High-occupancy vehicle lane

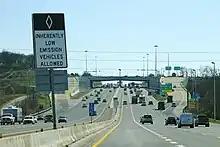
An HOV lane on I-65 in Franklin, Tennessee. The split jersey barriers are designed to allow police to enforce these lanes from the left shoulder.

In Jakarta, HOV 3+ is known as "Three in One" ("Tiga dalam satu") and was first implemented by governor Sutiyoso. HOV 3+ is implemented on weekdays in existing roads of Sisingamangaraja Road (fast and slow lane), Jalan Jenderal Sudirman (fast and slow lane), Jalan M.H. Thamrin (fast and slow lane), Medan Merdeka Barat Road, Majapahit Road, and sections of Jalan Jenderal Gatot Subroto. The policy was originally implemented only between 7:00 am and 10:00 am. Since the introduction of Jakarta's bus rapid transit in December 2003, the policy was extended to 7:00 am – 10:00 am and 4:00 pm – 7:00 pm. In September 2004, the evening time was changed to 4:30 pm – 7:00 pm. Car jockeys are paid by drivers to ride on vehicles, so that those vehicles would bypass the three in one restriction. On August 30, 2016, an odd–even rationing ("ganjil-genap") system began to replace "3-in-1" rule, after a successful trial. Odd plate numbers can enter former "3-in-1" areas on odd days and even plate numbers on even ones.